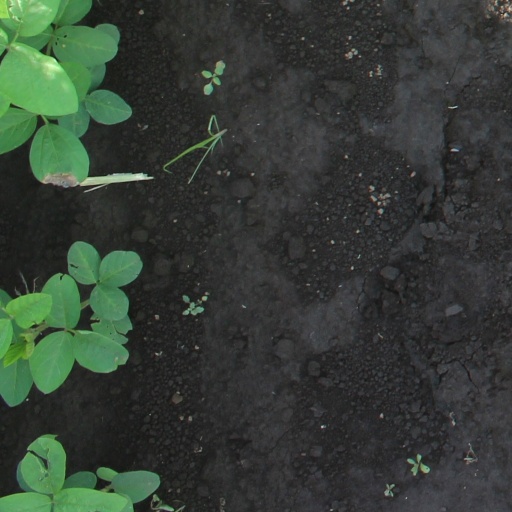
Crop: soybean